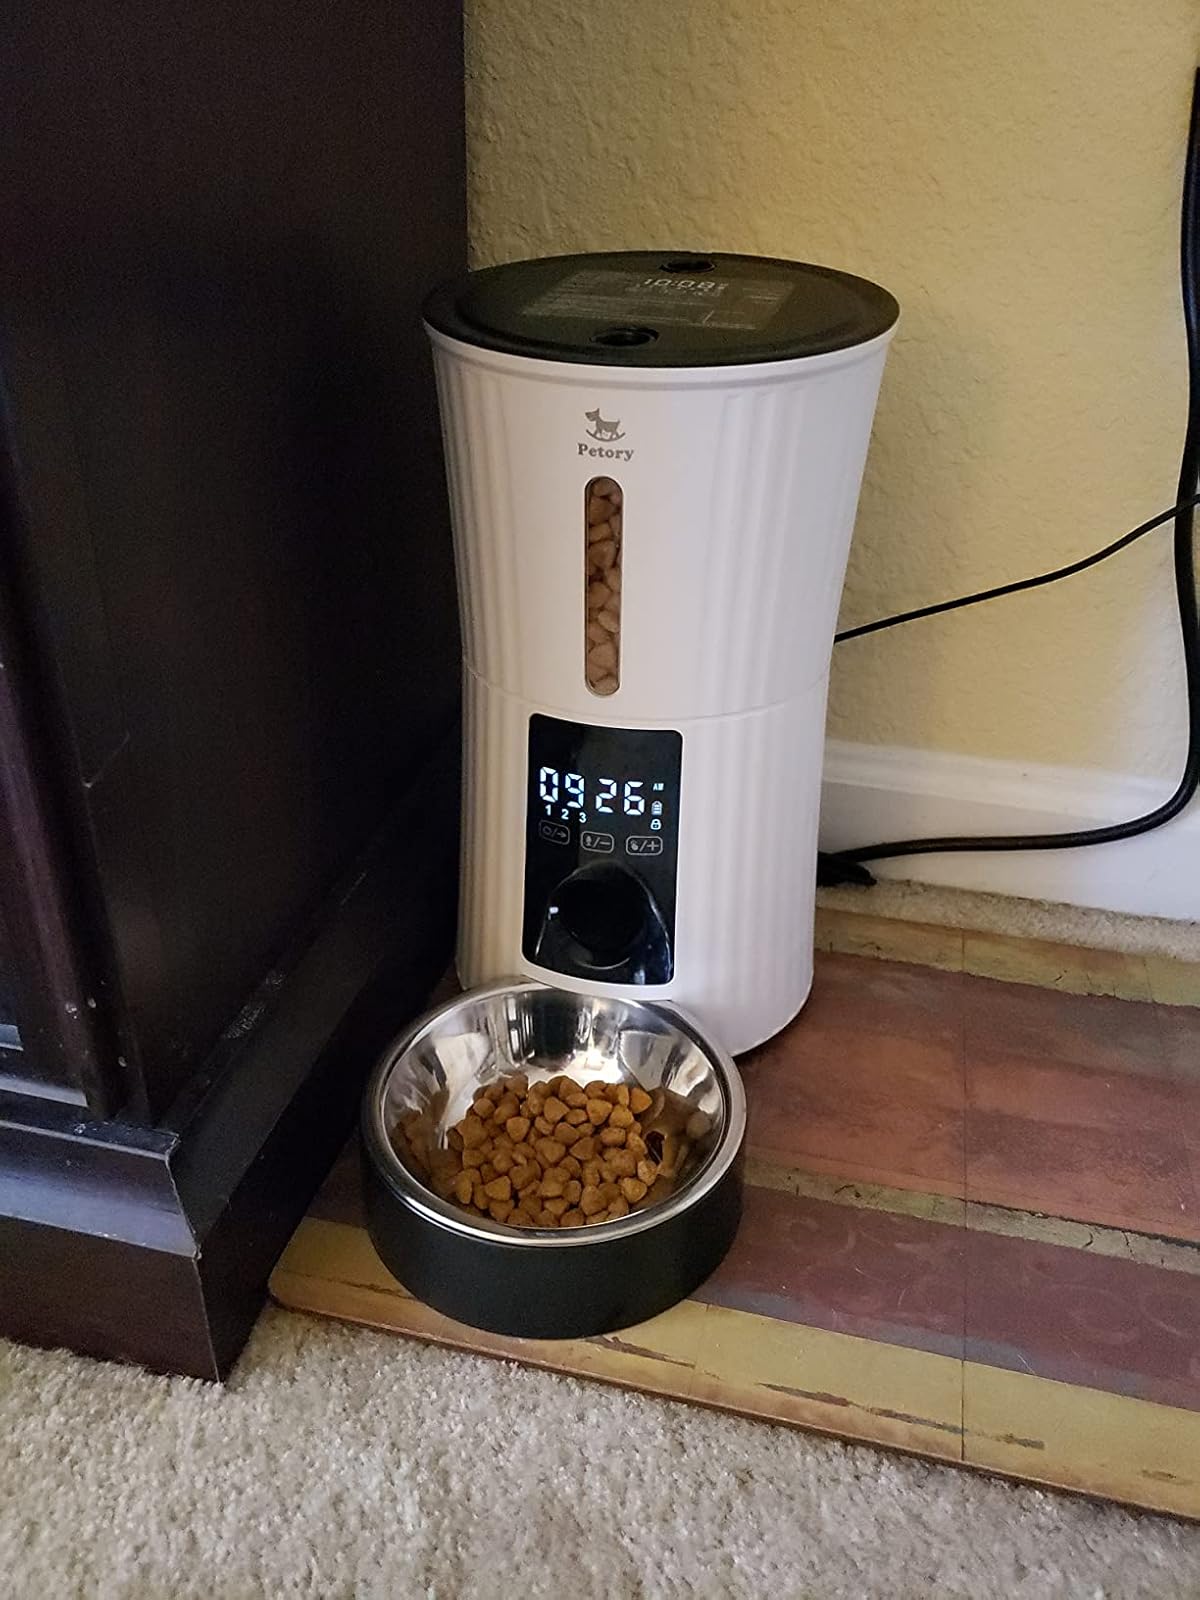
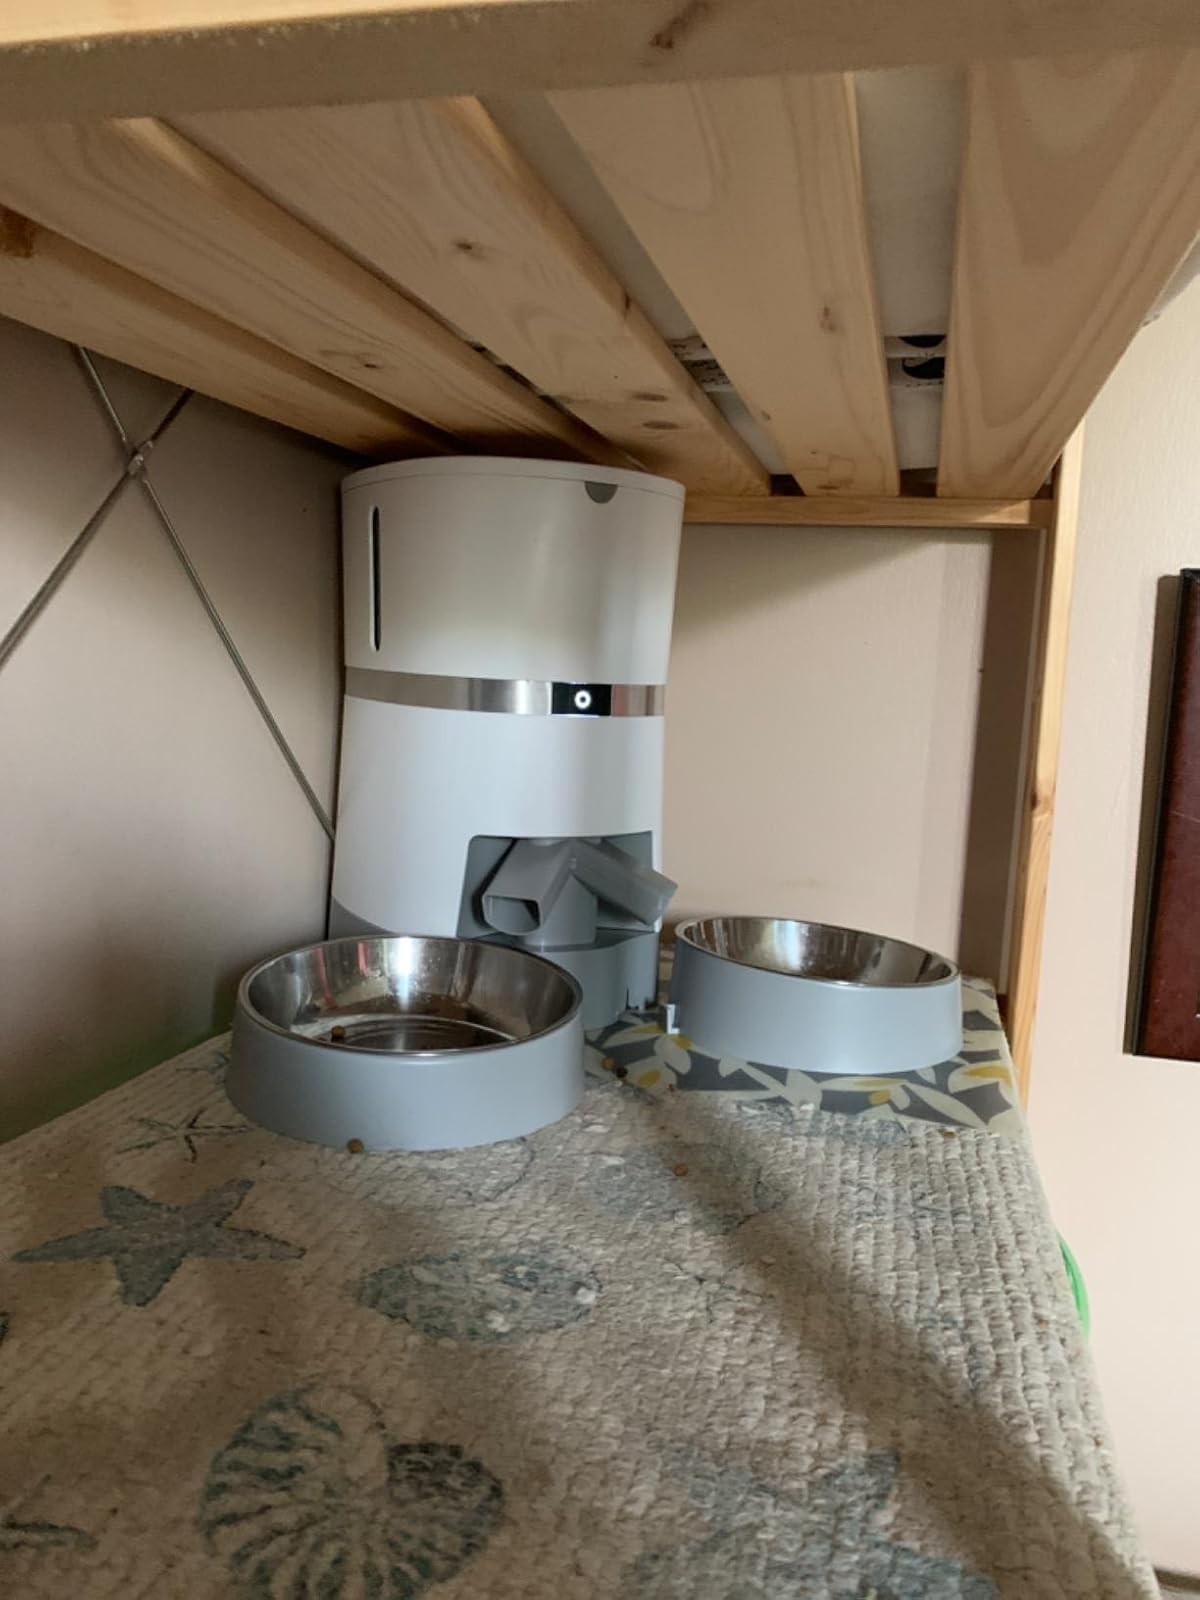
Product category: items_feeder
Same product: no